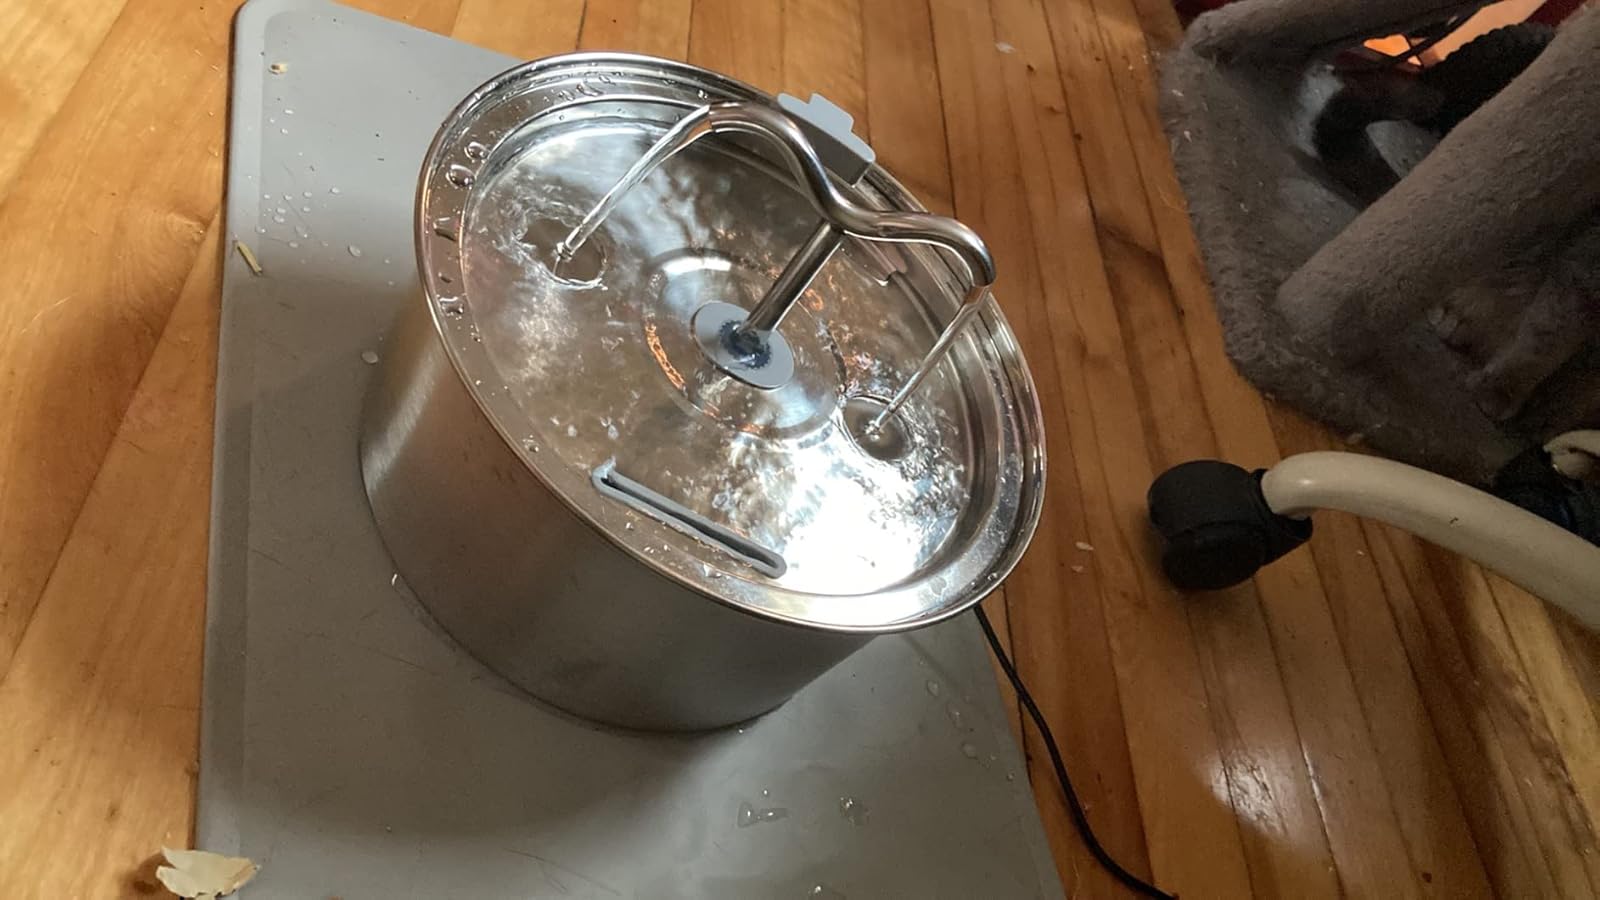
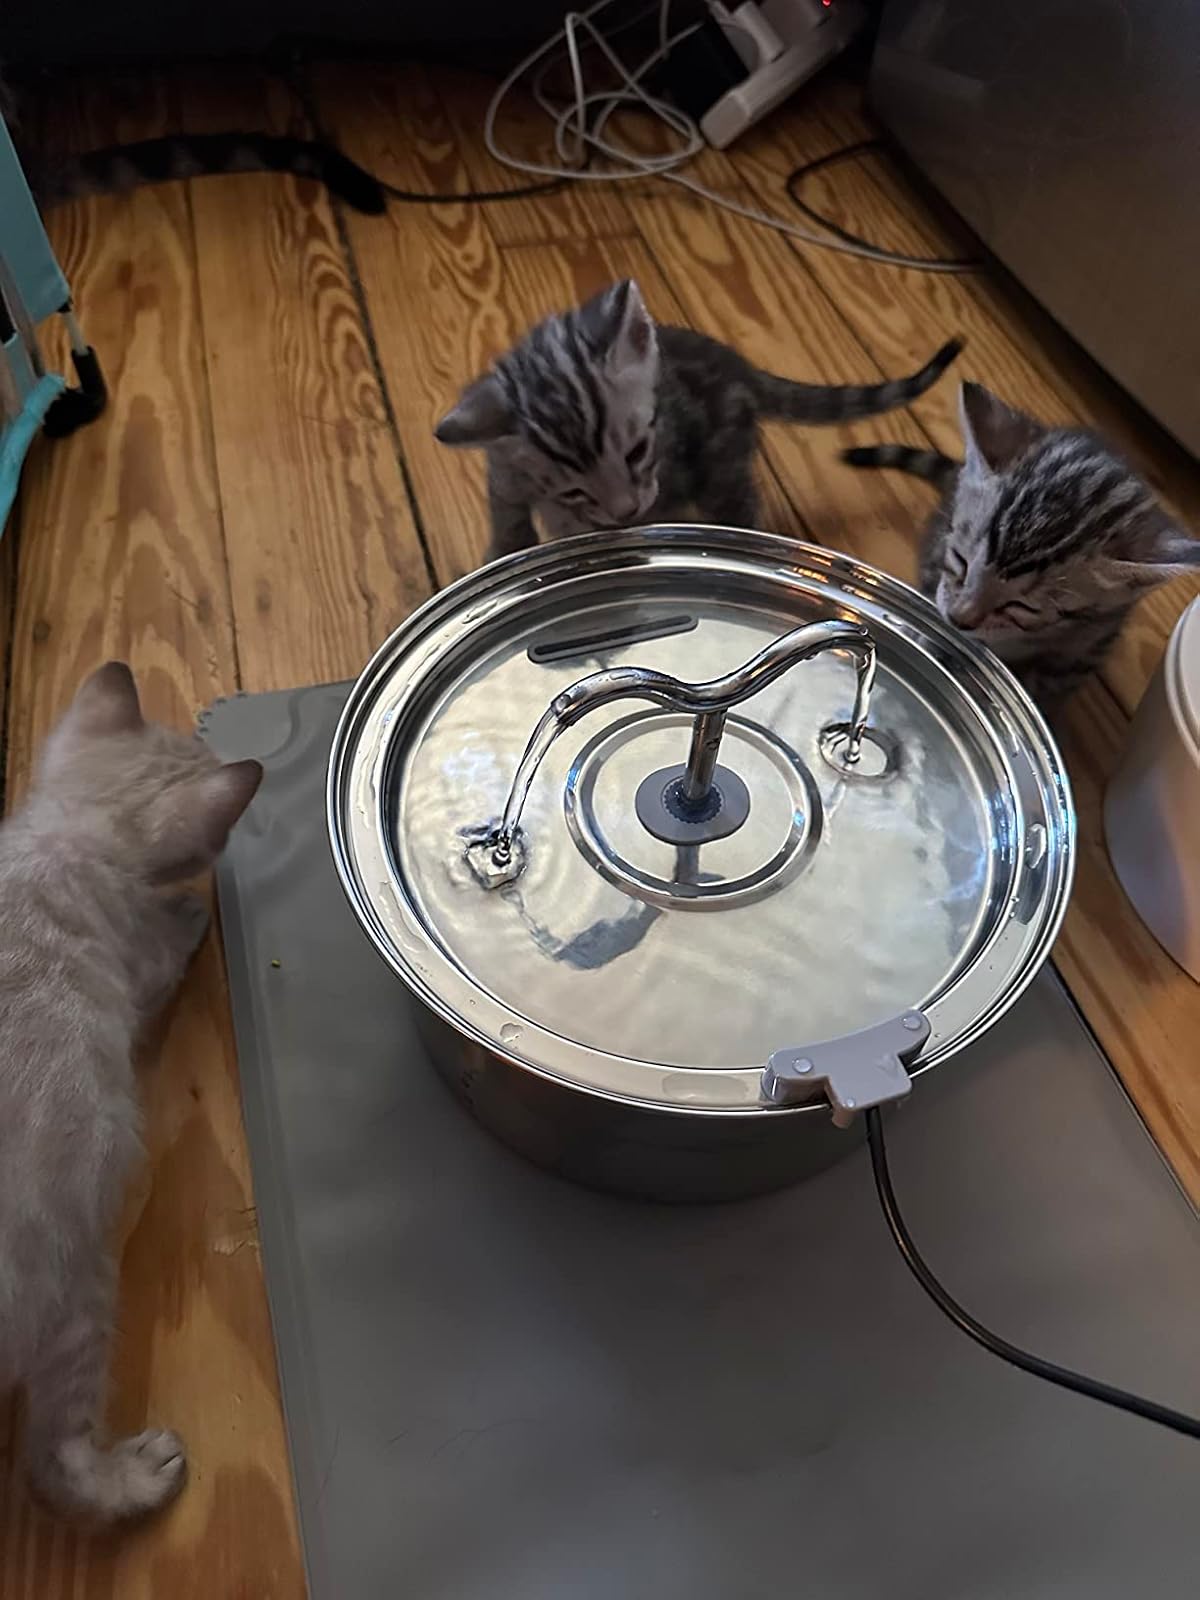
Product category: items_bowl
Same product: yes